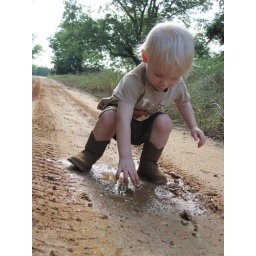
(from daughter) My son playing in red Alabama mud. Summer in the South